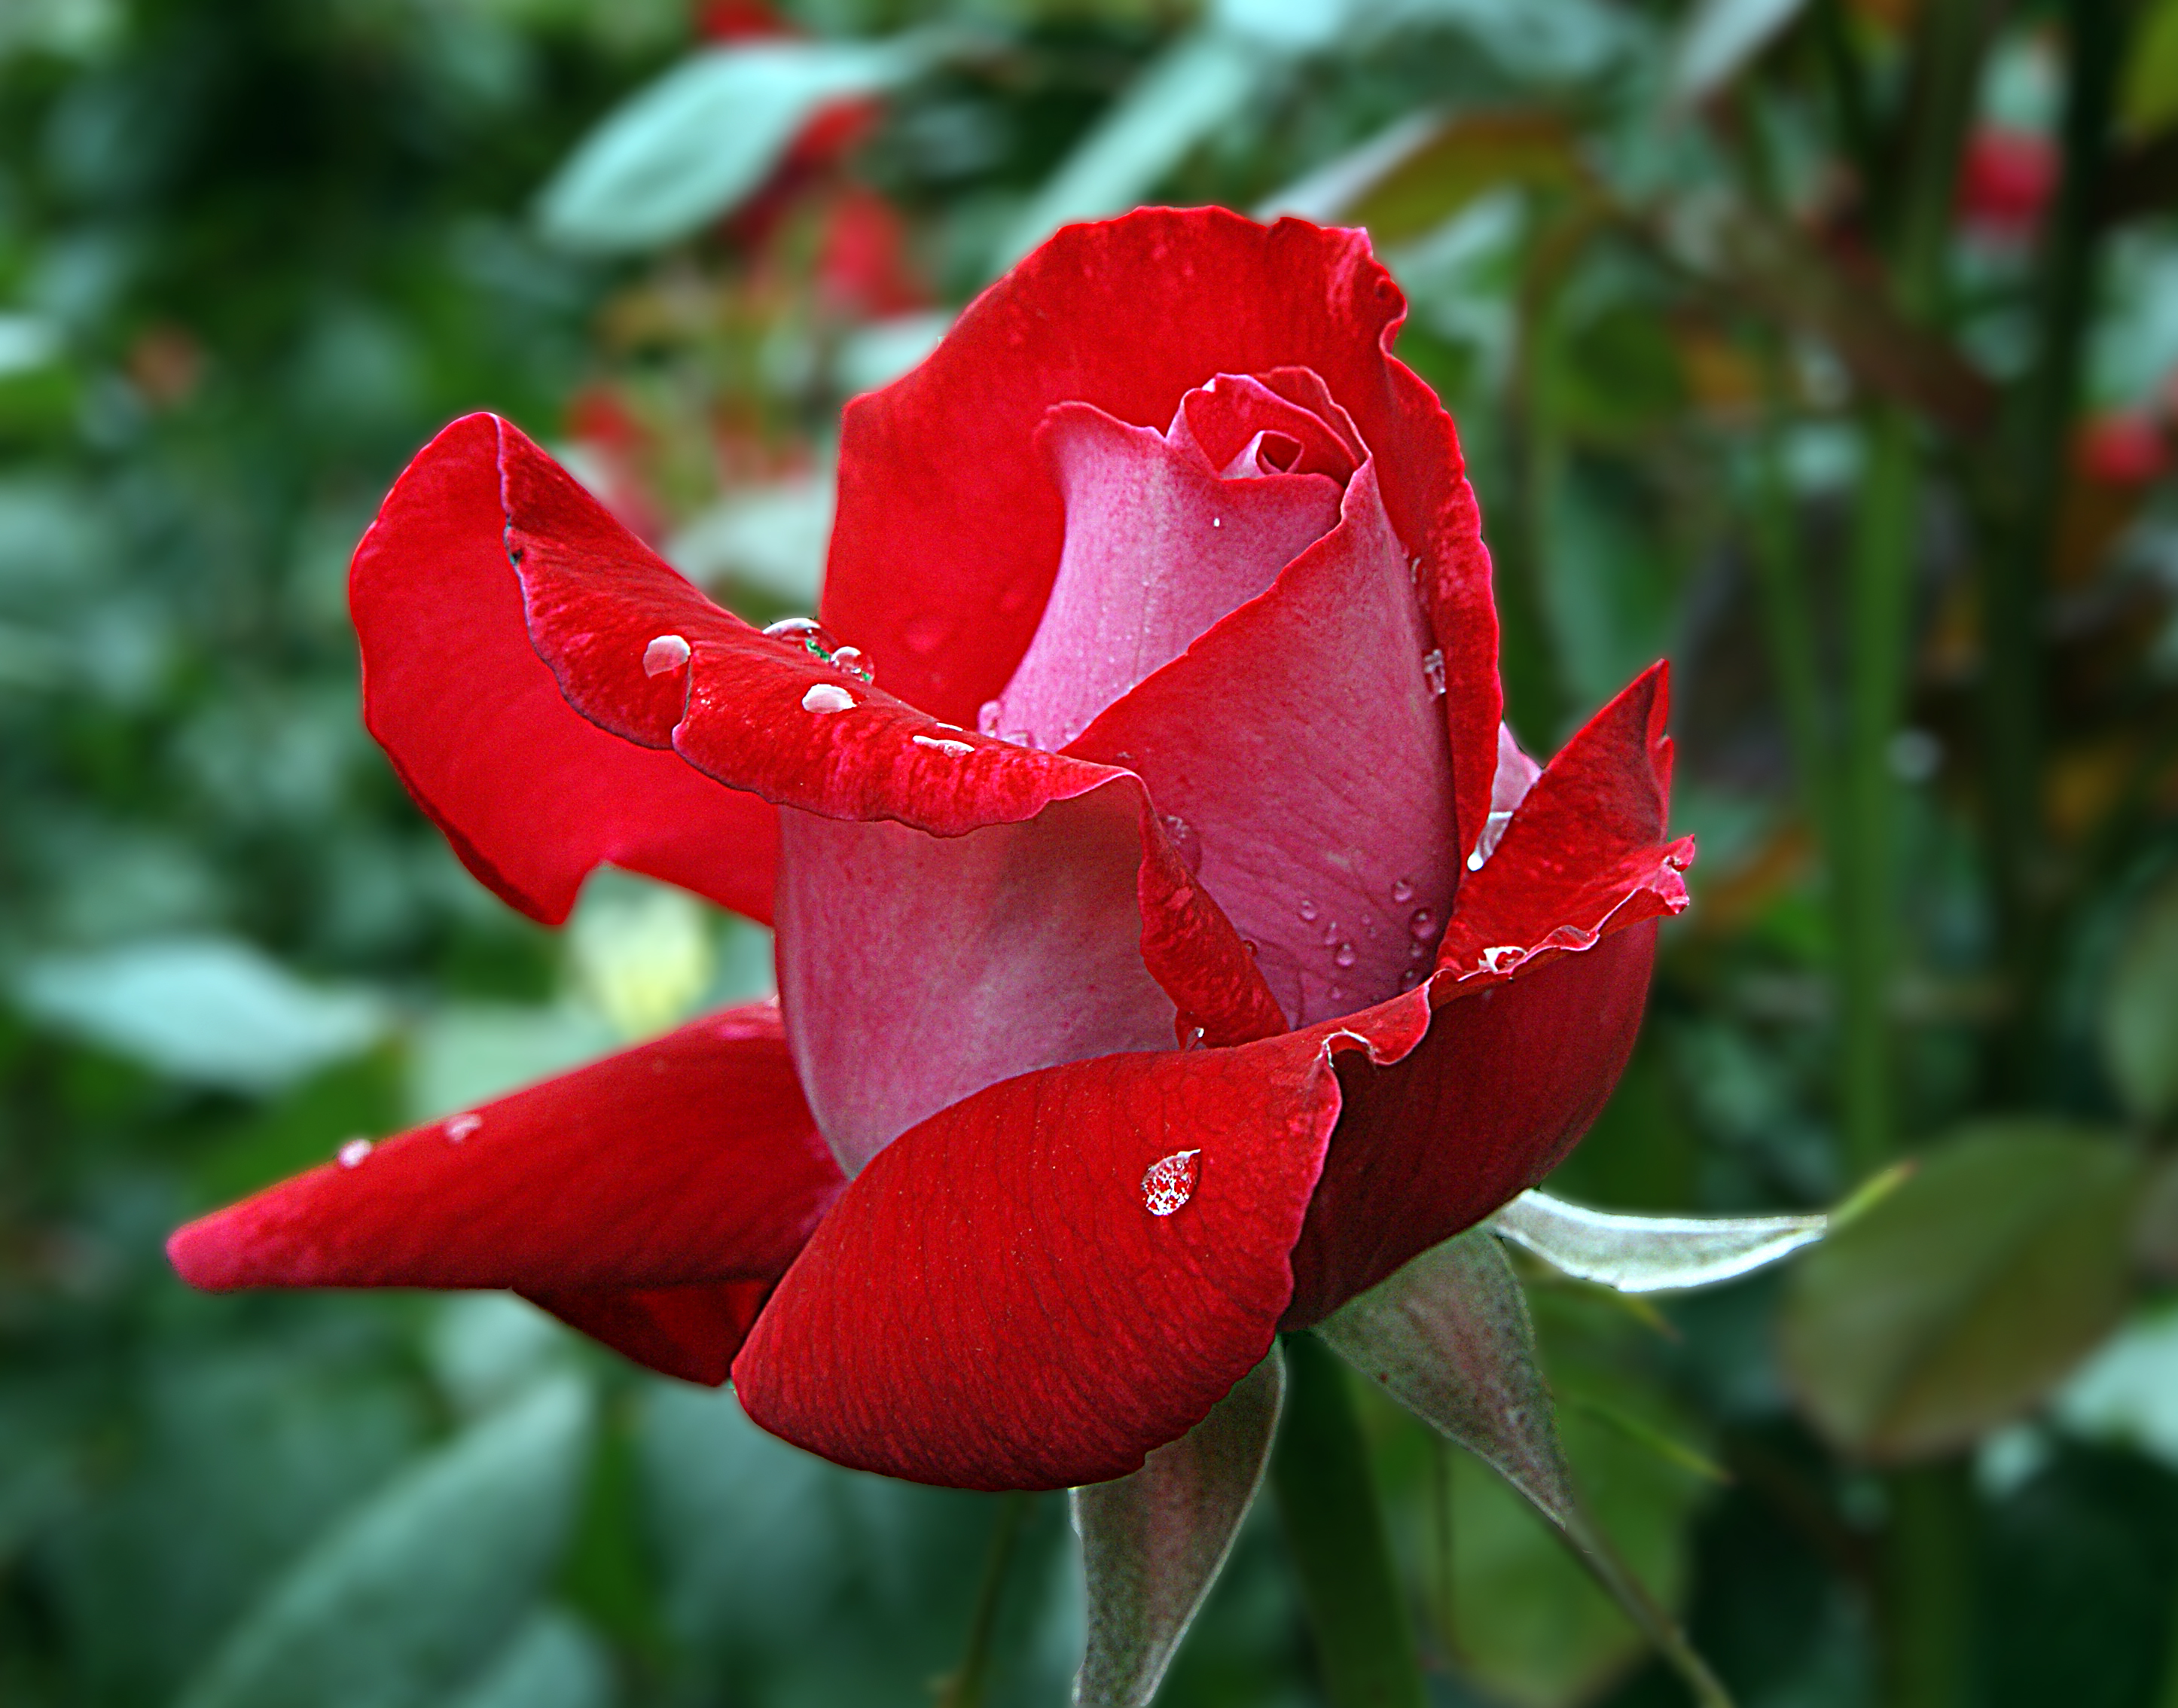
plant, flower, petal, rose, red, botany, flora, flowers, roses, gardens, blooms, florals, floribunda, macro photography, flowering plant, garden roses, rose family, plant stem, land plant